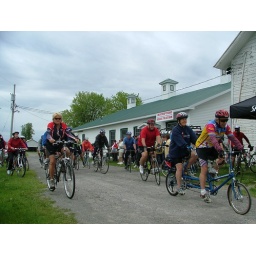
I'm the big guy in the red shirt behind the couple on the tandem bike.